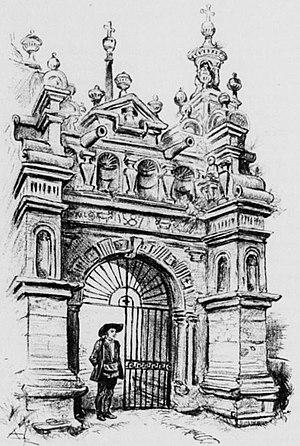
L'arc de triomphe du cimetière de Saint-Thégonnec (lithographie d'Albert Robida publiée dans ""La vieille France, Bretagne"" vers 1900)"
Saint-Thégonnec [sɛ̃tegɔnɛk] est une ancienne commune du département du Finistère, dans la région Bretagne, en France, fusionnée à partir du 1ᵉʳ janvier 2016 avec Loc-Eguiner-Saint-Thégonnec pour former la commune de Saint-Thégonnec Loc-Eguiner.